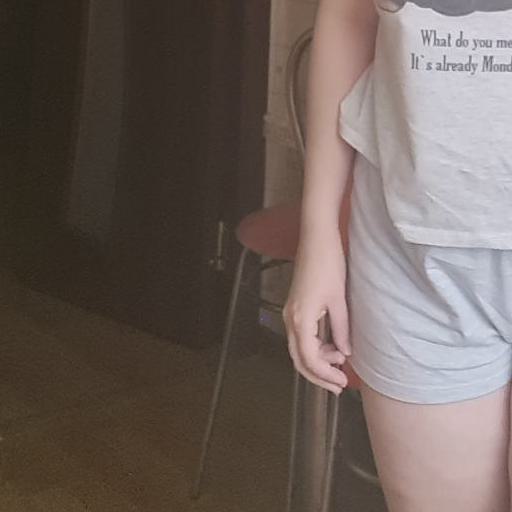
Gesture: no_gesture